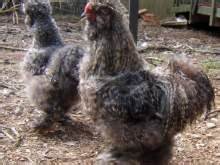
Label: chicken